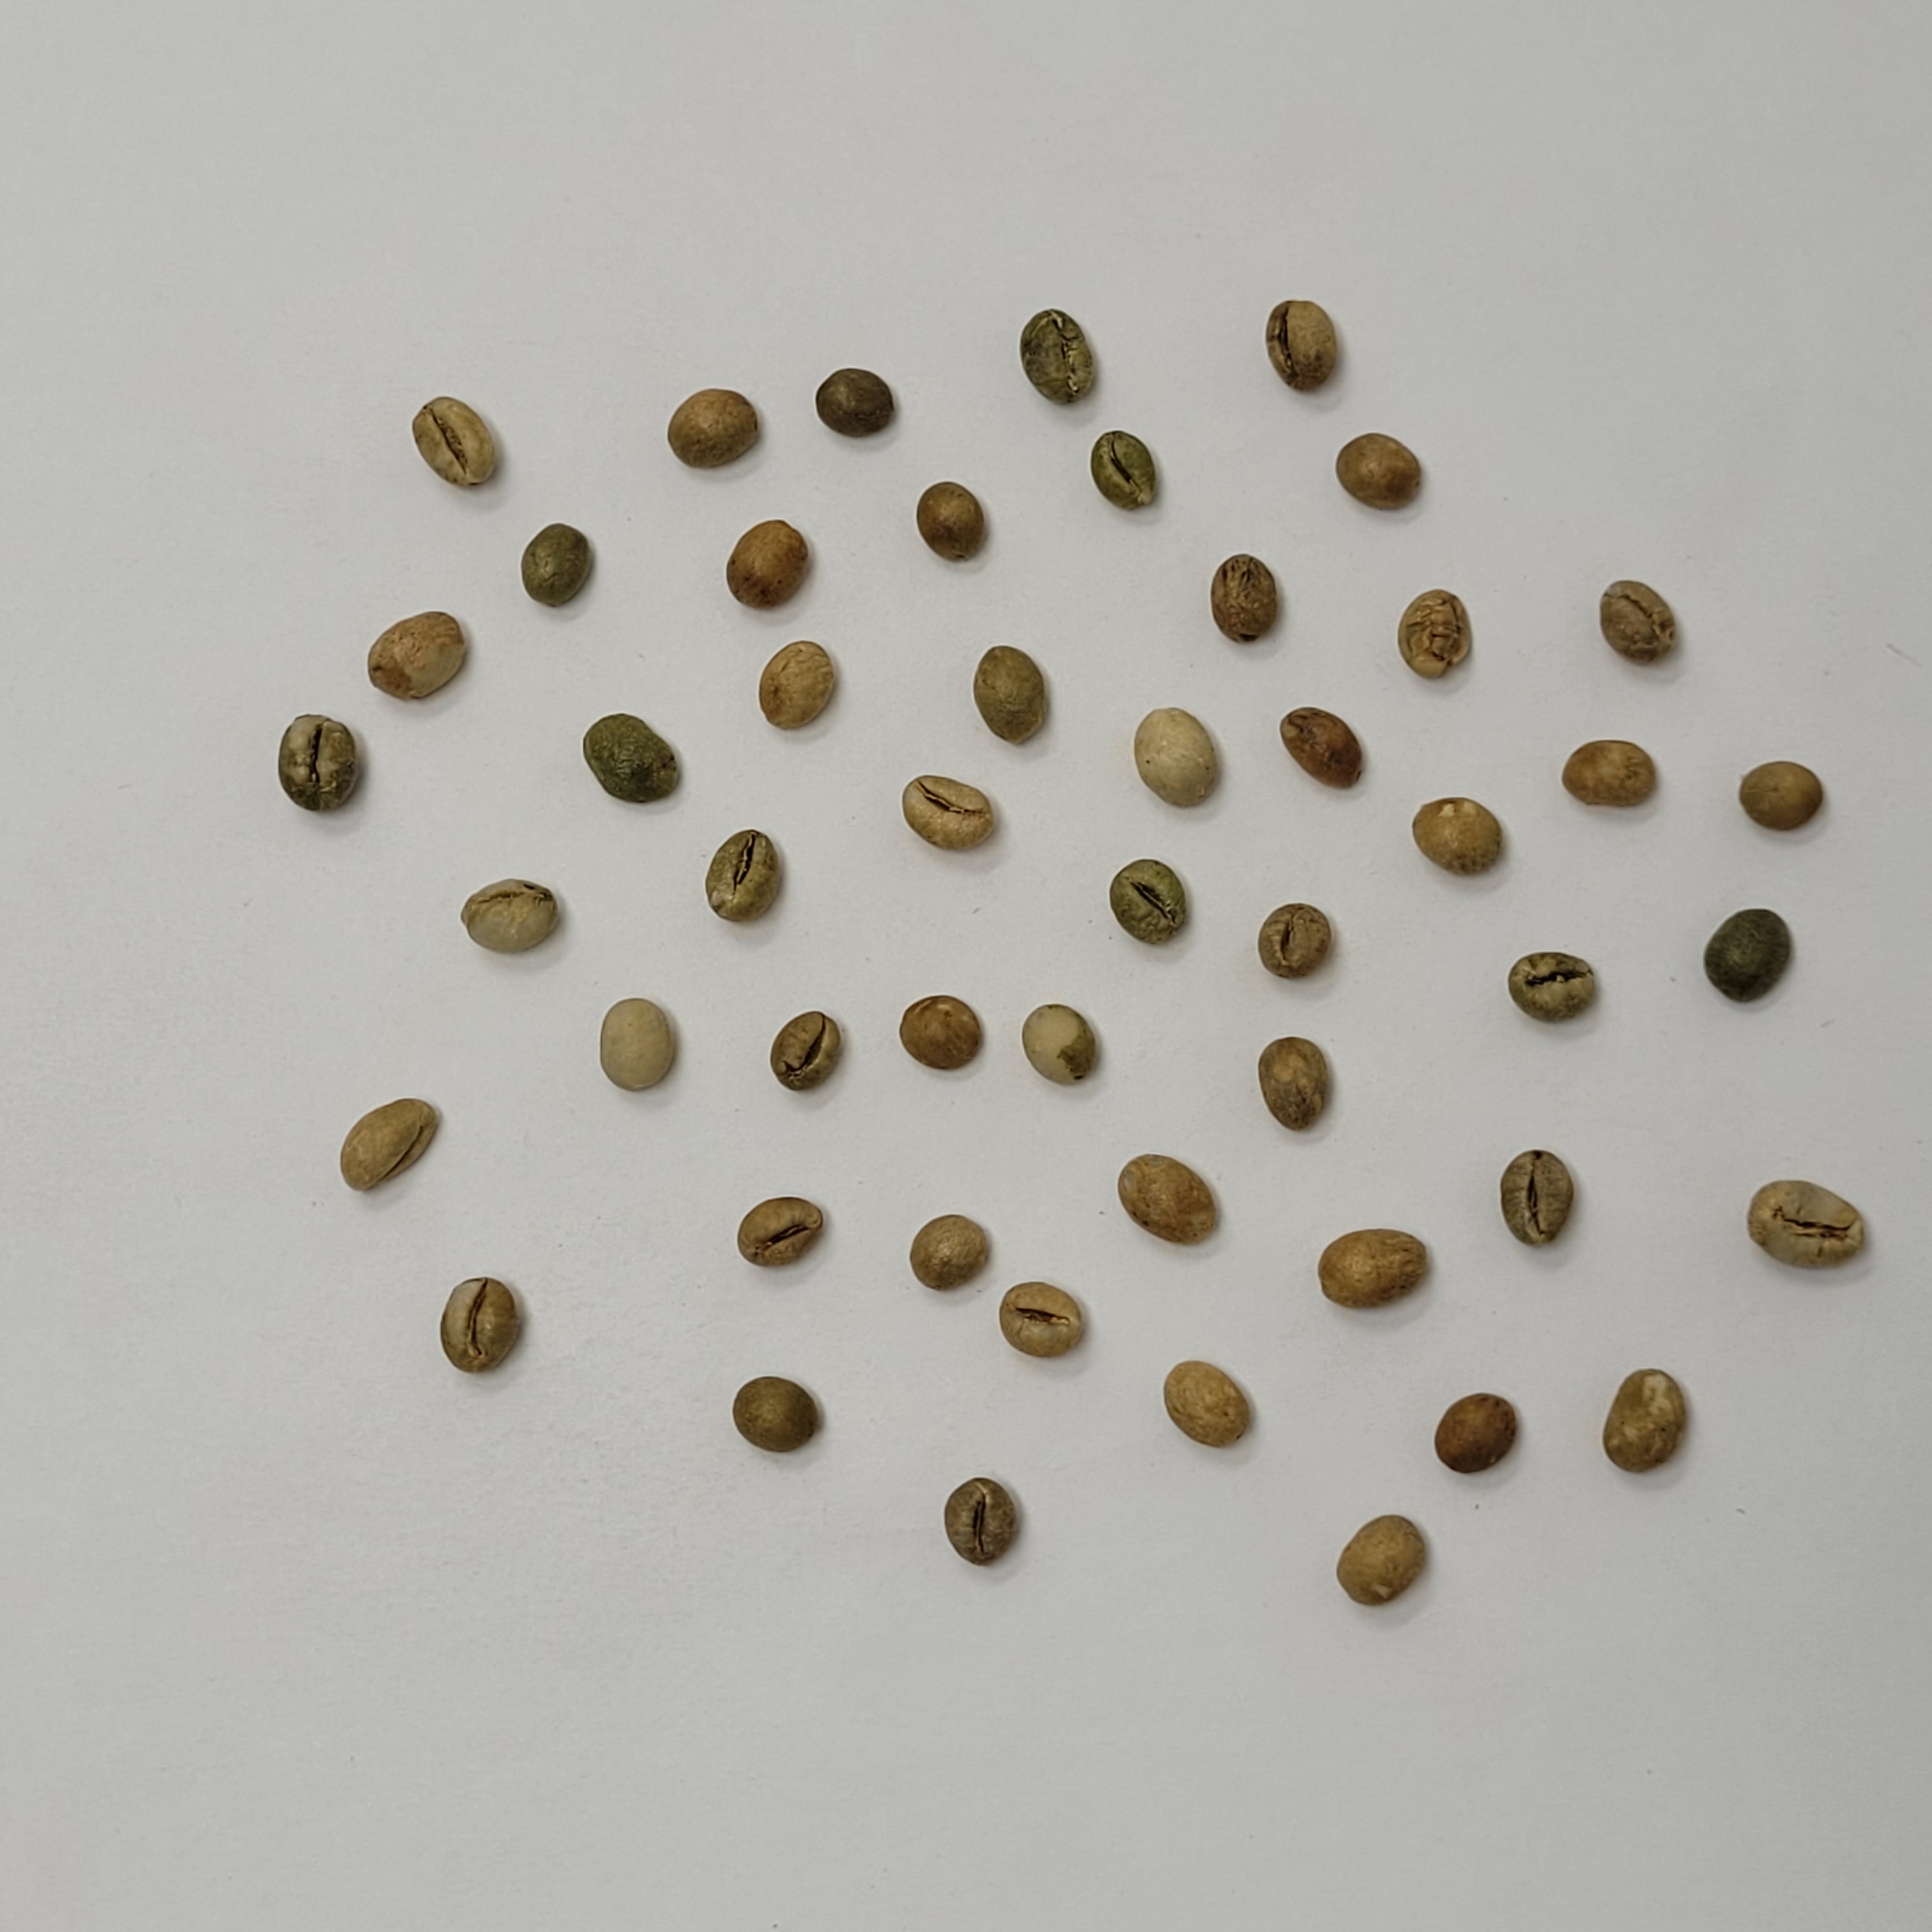
Coffee bean quality grade: PB-I